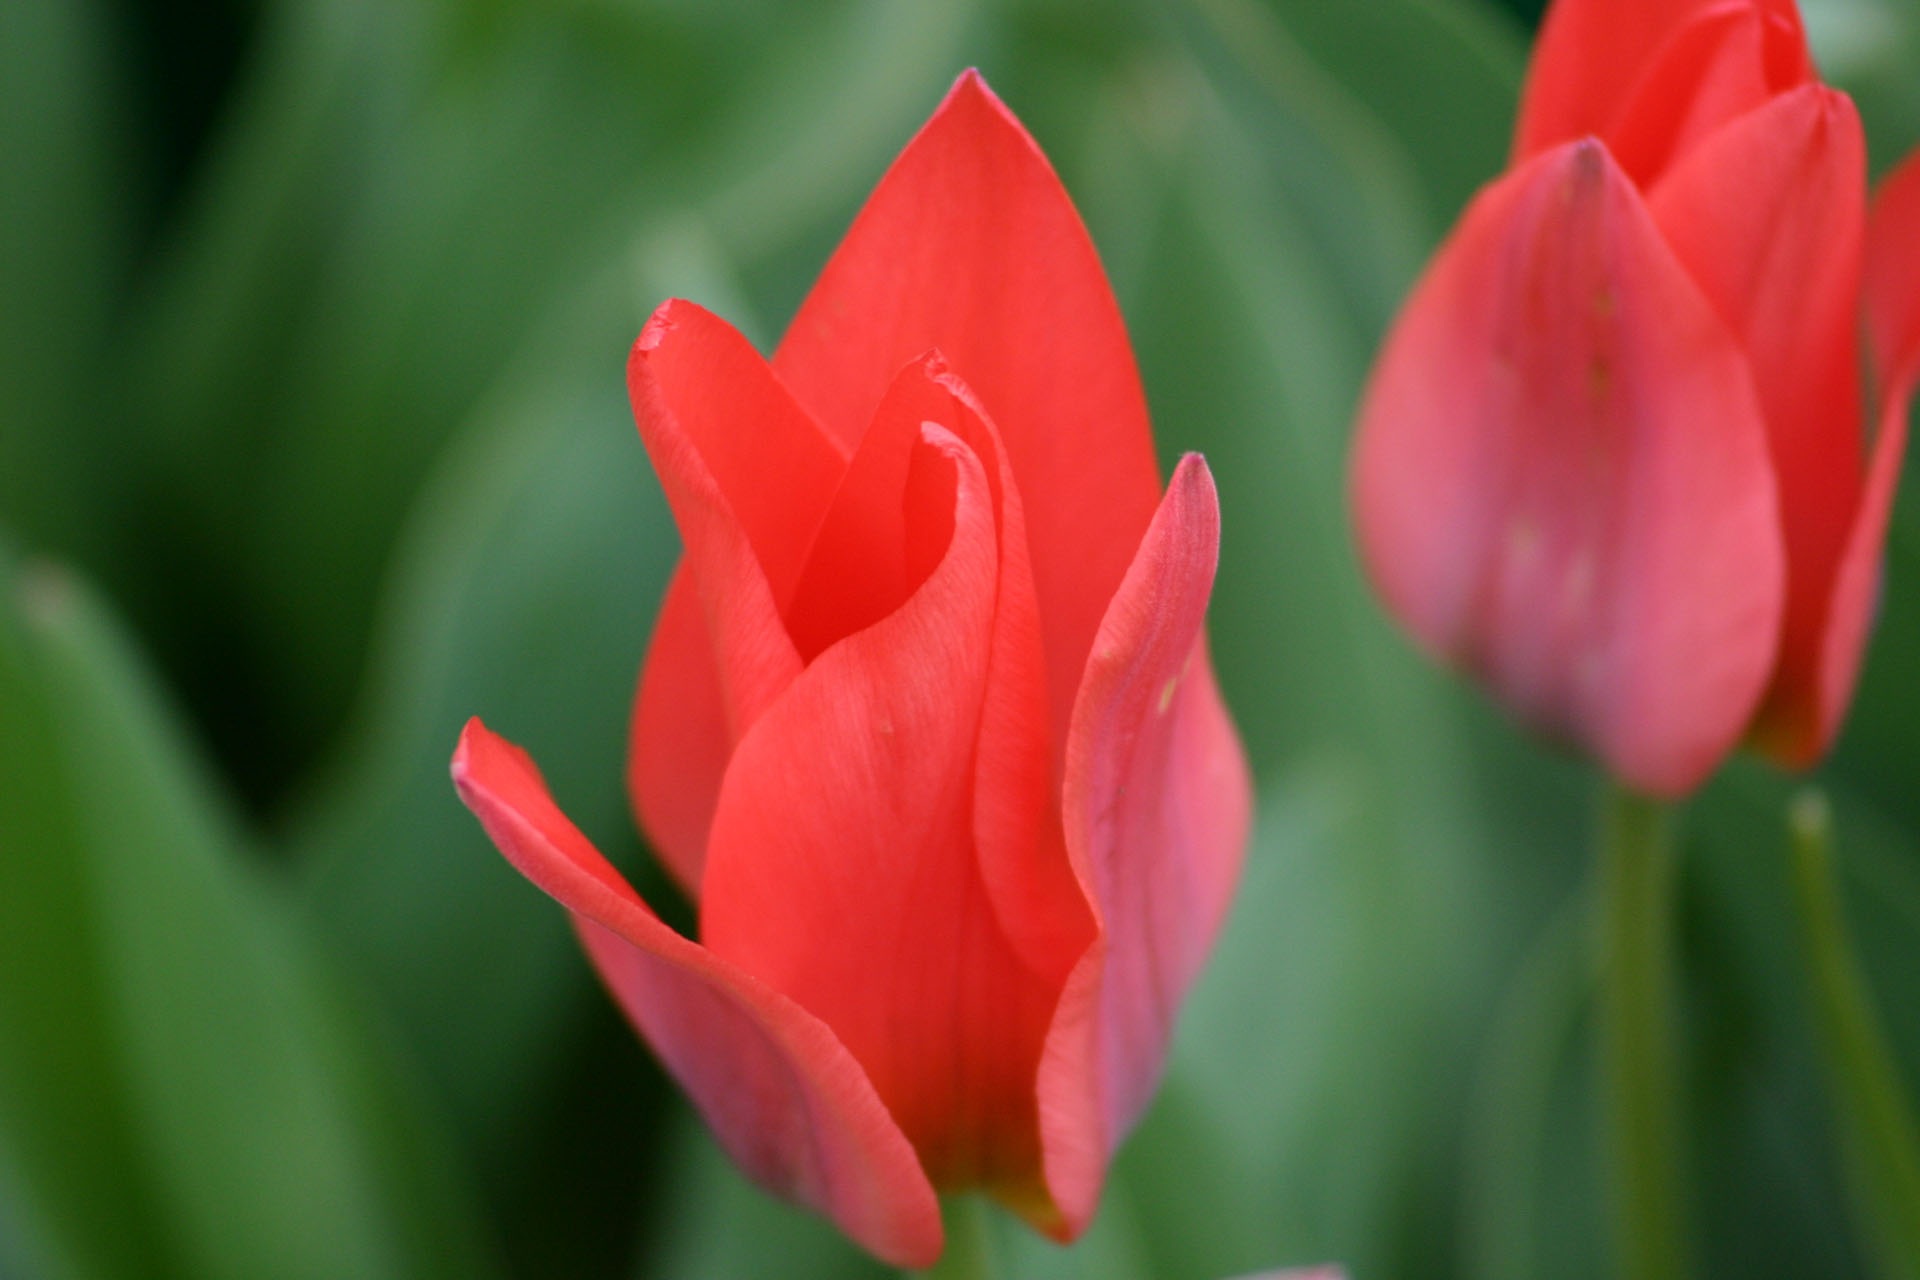
nature, plant, flower, petal, tulip, red, flora, macro photography, flowering plant, lily family, plant stem, land plant